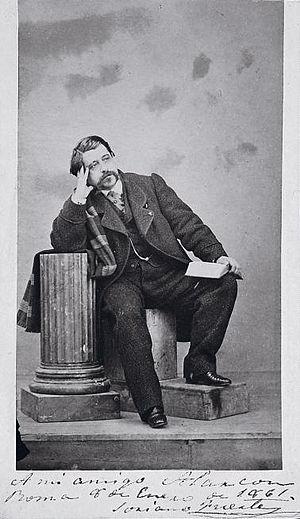
Mariano Soriano Fuertes, Mariano de los Dolores Soriano Piqueras de son état civil, est un compositeur de zarzuelas et musicologue espagnol.